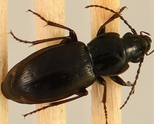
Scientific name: Pterostichus pensylvanicus
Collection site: Bartlett Experimental Forest NEON (BART), plot BART_079